Answer in natural language. Estimate the real world distances between objects in the image. Which object is closer to modular shelving unit in blue, twotiered metal cart or black colour l shaped countertop? Choose between the following options: twotiered metal cart or black colour l shaped countertop
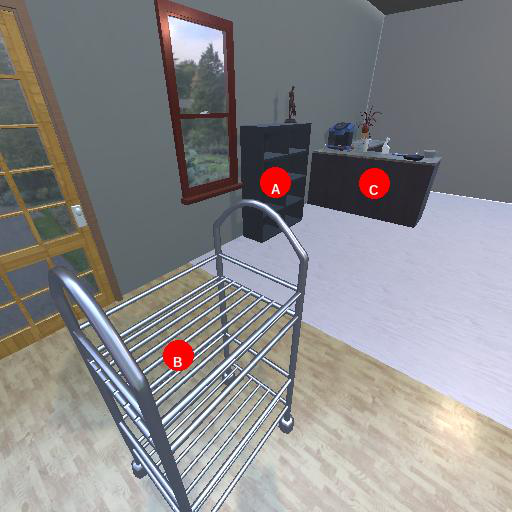
<answer>black colour l shaped countertop</answer>